Dogtown (film)

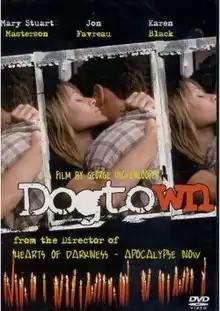
DVD cover

Dogtown is a 1997 American drama film by George Hickenlooper about life in the small town of Cuba, Missouri starring Mary Stuart Masterson, Jon Favreau, Rory Cochrane, Harold Russell, and Natasha Gregson Wagner.